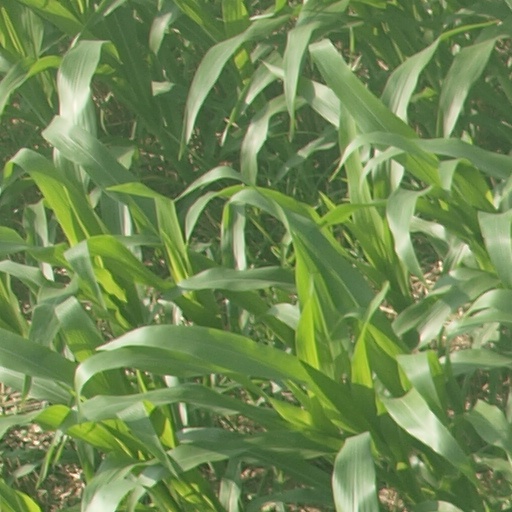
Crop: maize; corn